Transport in Warsaw

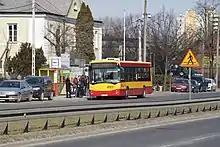
Jelcz M121I/4 Mastero

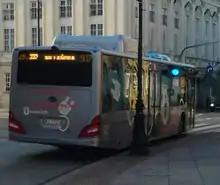
BYD electric bus near Kapitulna bus stop, 2014

In 1983, the MZK decided that only the Hungarian Ikaruses would run in Warsaw. The first type was an articulated Ikarus 280. The Ikaruses were very strong and capacious, more reliable than Berliets and the spare parts were much easier available. Mainly the models 280 and 260 ran in Warsaw, there were also 405, 411, 417 and 435. The last vehicles were imported in 1995.